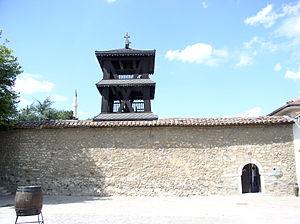
L'église Saint-Sauveur ou de l'Ascension est une église orthodoxe située à Skopje, en Macédoine du Nord. Elle se trouve dans le centre de la ville, dans le vieux bazar et en contrebas de la forteresse.
Le vieux bazar de Skopje est le plus grand bazar des Balkans en dehors d'Istanbul. Il se trouve au nord du centre-ville de Skopje, capitale de la Macédoine du Nord, à proximité du Vardar. Le bazar est le seul quartier ancien de la ville à avoir largement survécu au tremblement de terre de 1963.